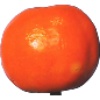
Label: Clementine 1